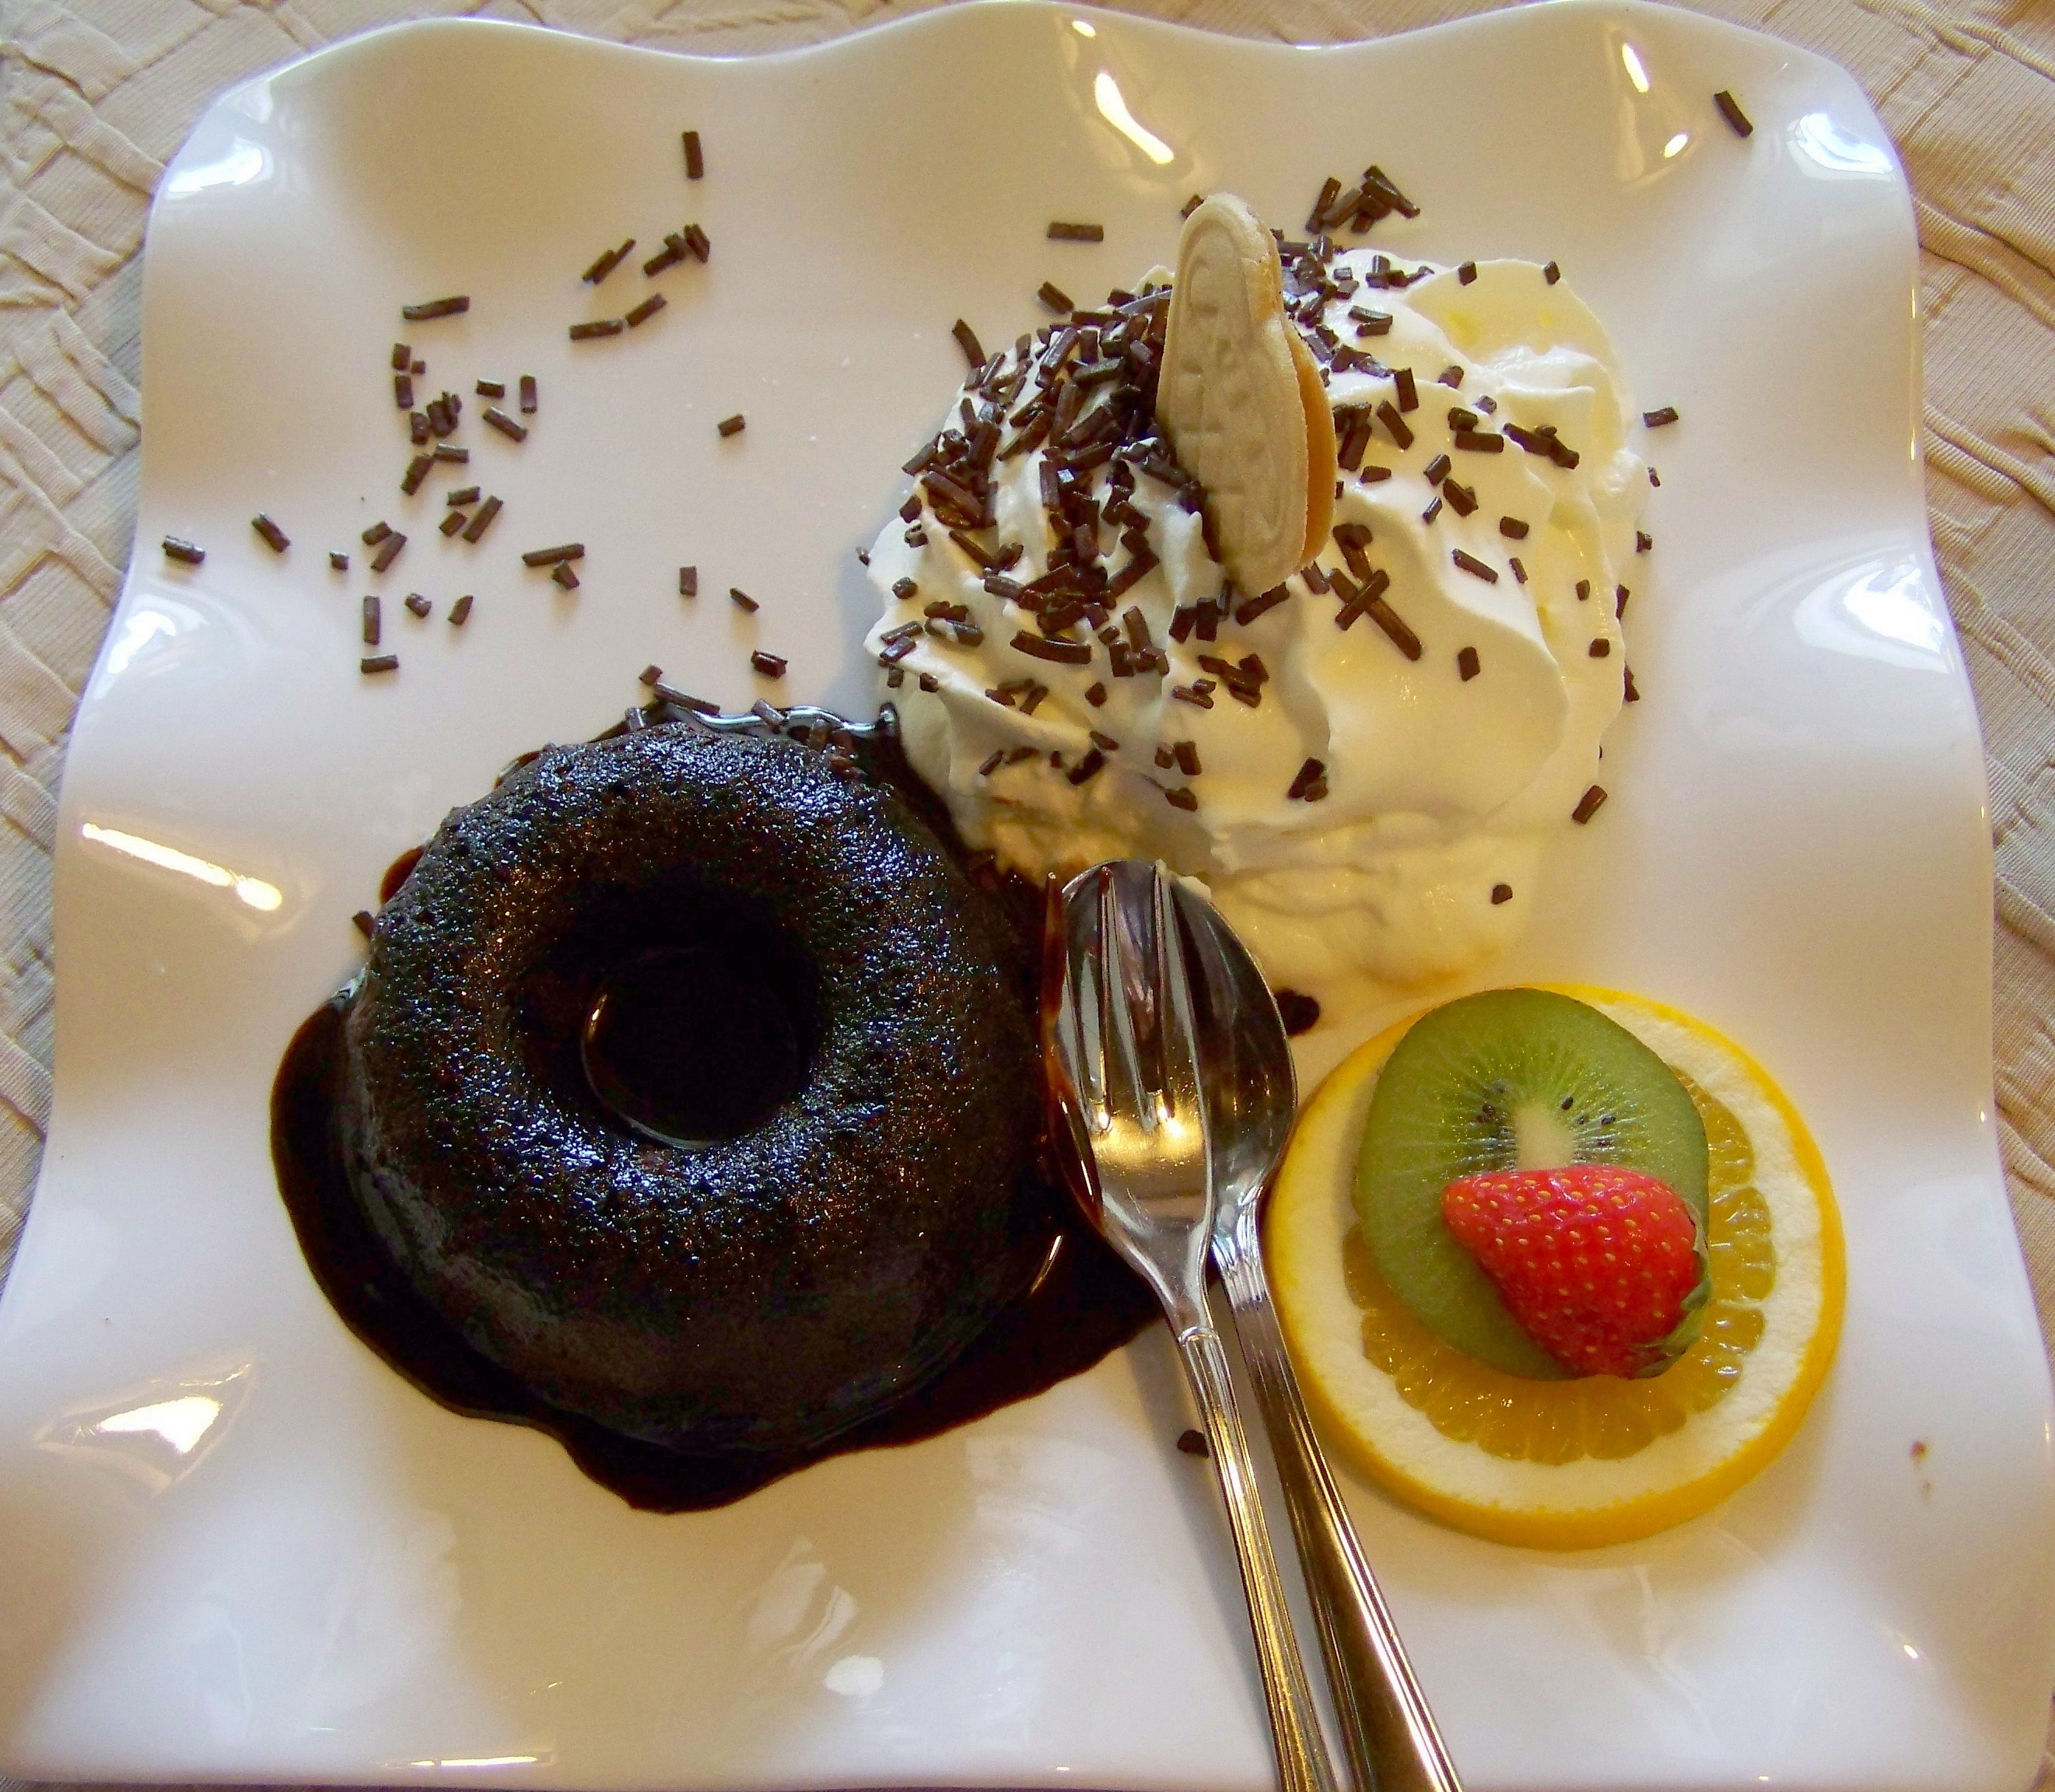
dish, meal, food, produce, breakfast, chocolate, baking, dessert, cuisine, cake, sweets, icing, sweetness, baked goods, flavor